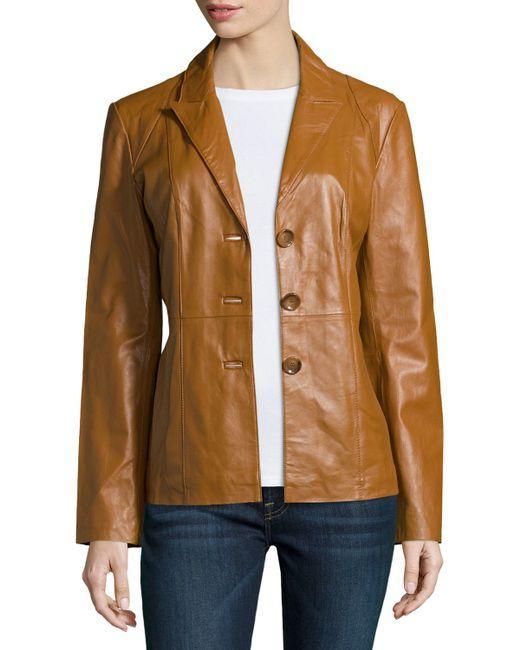
dreiteiliges Set, senffarbene Lederjacke, lange Ärmel, große Plastikknöpfe, Stretch-Jeanshose, weißer Baumwollflanell, ideal zum Arbeiten im Büro und zum Ausgehen mit Freunden